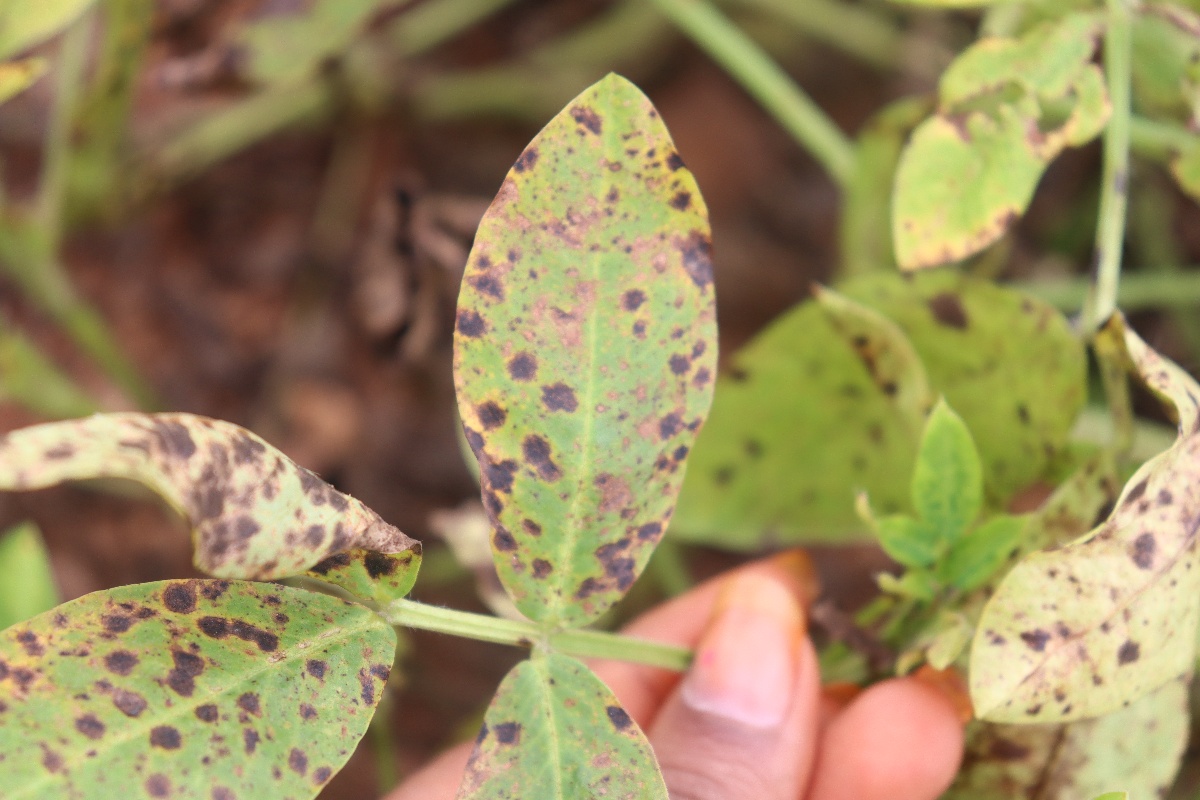
Label: late leaf spot